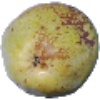
Label: Pear Williams 1